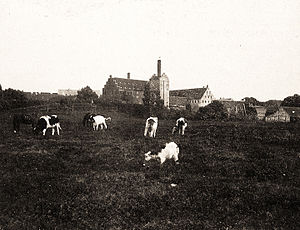
S.B. Lundbergs Maltfabrik
Fabrikken fotograferet i årene efter 1861
S.B. Lundbergs Maltfabrik A/S, Adelgade 39-41, var en dansk maltfabrik i Ebeltoft, grundlagt 29. september 1857 af Søren Buchtrup Lundberg. Fabrikken blev omdannet til aktieselskab i 1910 og fungerede frem til 1997.